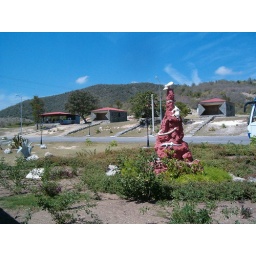
... rented by Cubans, up on a hill overlooking the ocean vistas